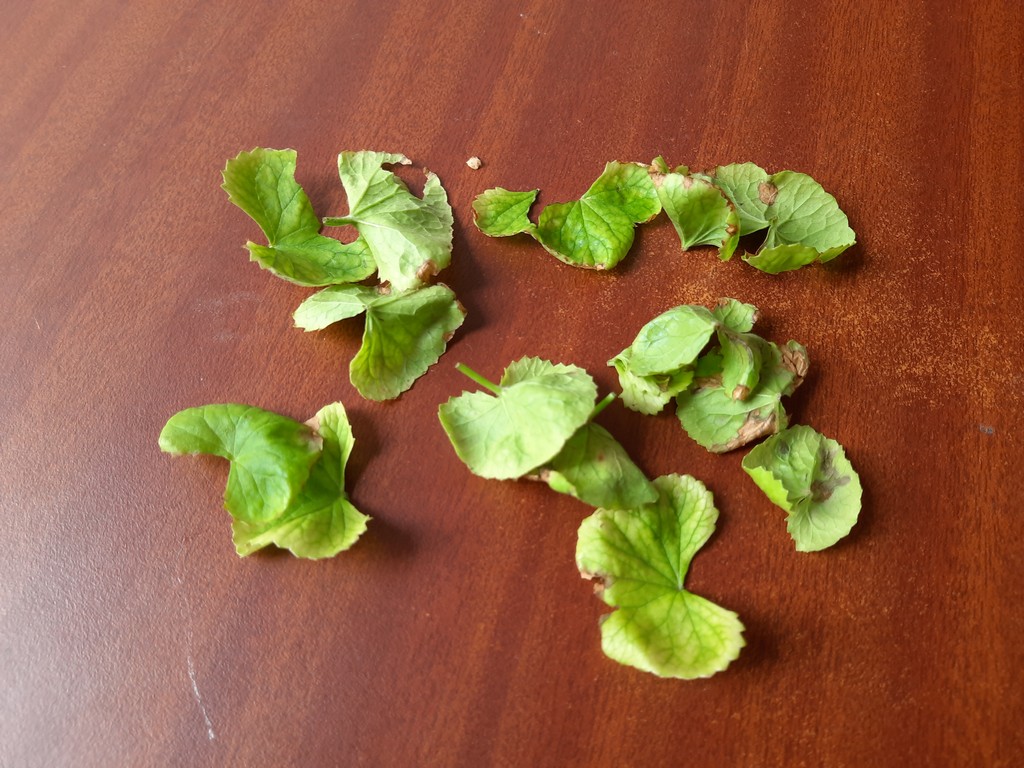
Label: Unhealthy